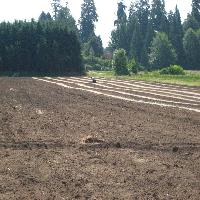
Weather: cloudy or overcast